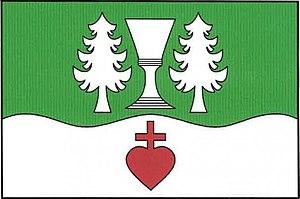
Nové Hutě est une commune du district de Prachatice, dans la région de Bohême-du-Sud, en République tchèque. Sa population s'élevait à 88 habitants en 2018.